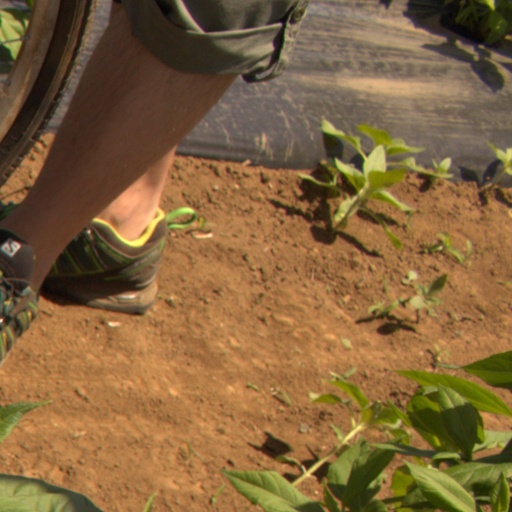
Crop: Jerusalem artichoke